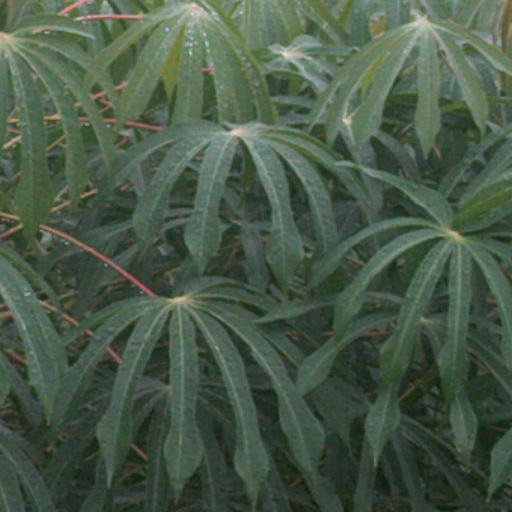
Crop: cassava